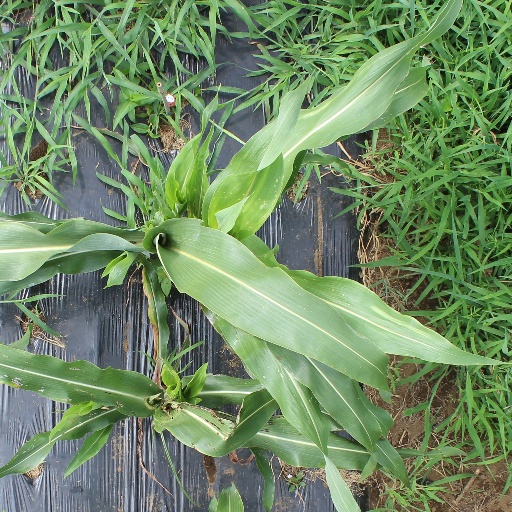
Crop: sorghum